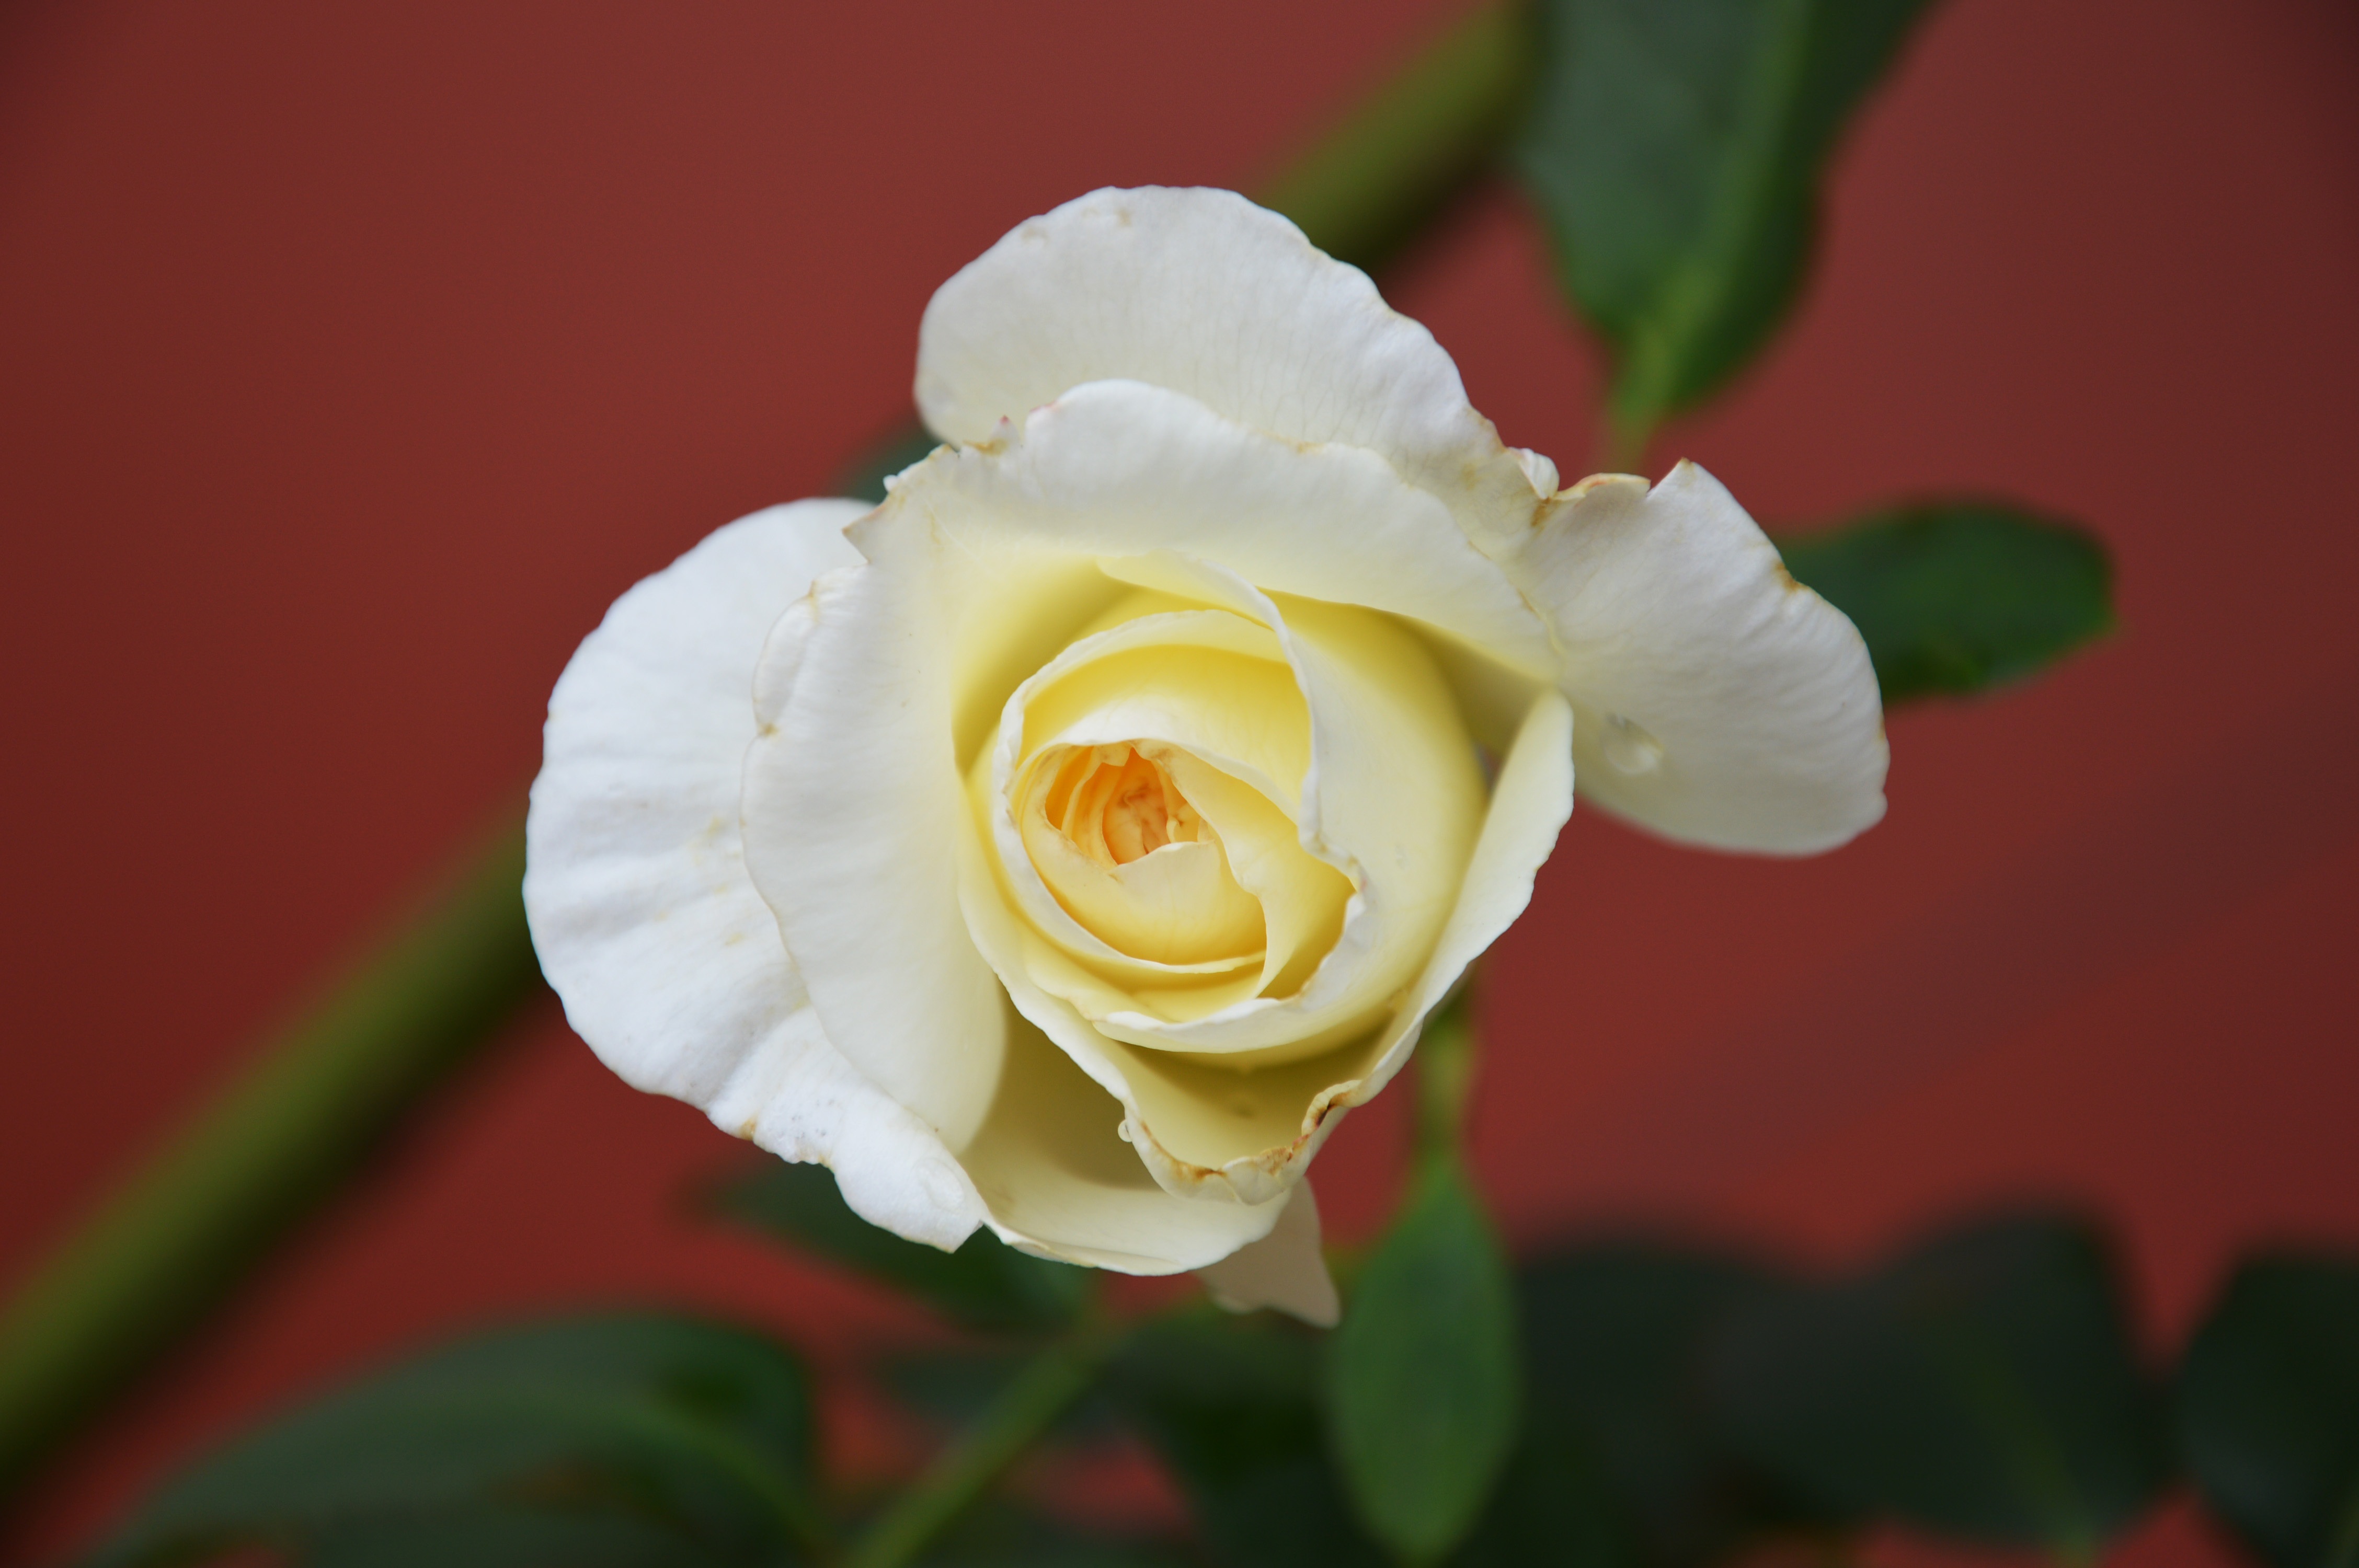
blossom, plant, photography, flower, petal, rose, yellow, flora, close up, floribunda, macro photography, flowering plant, garden roses, rose family, vicky, plant stem, land plant